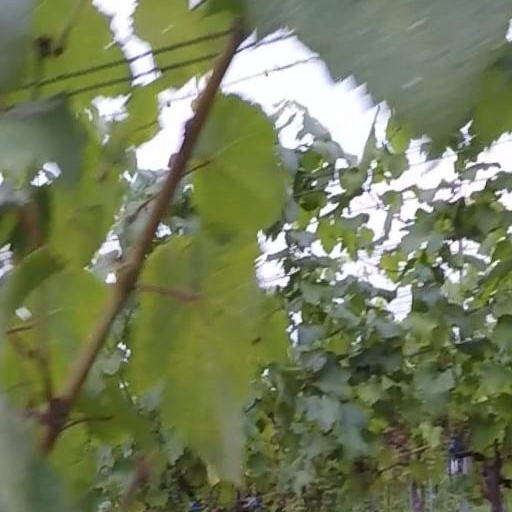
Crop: grape